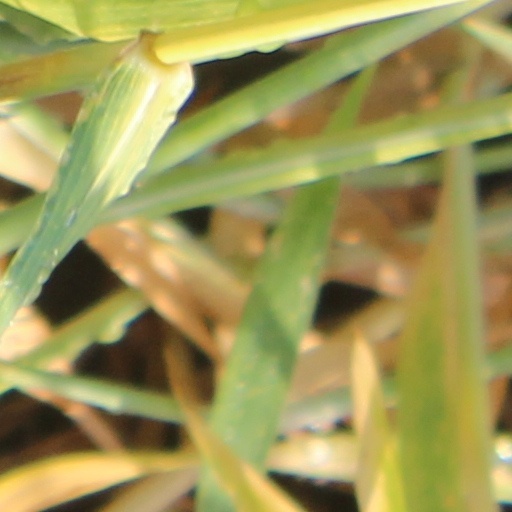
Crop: wheat